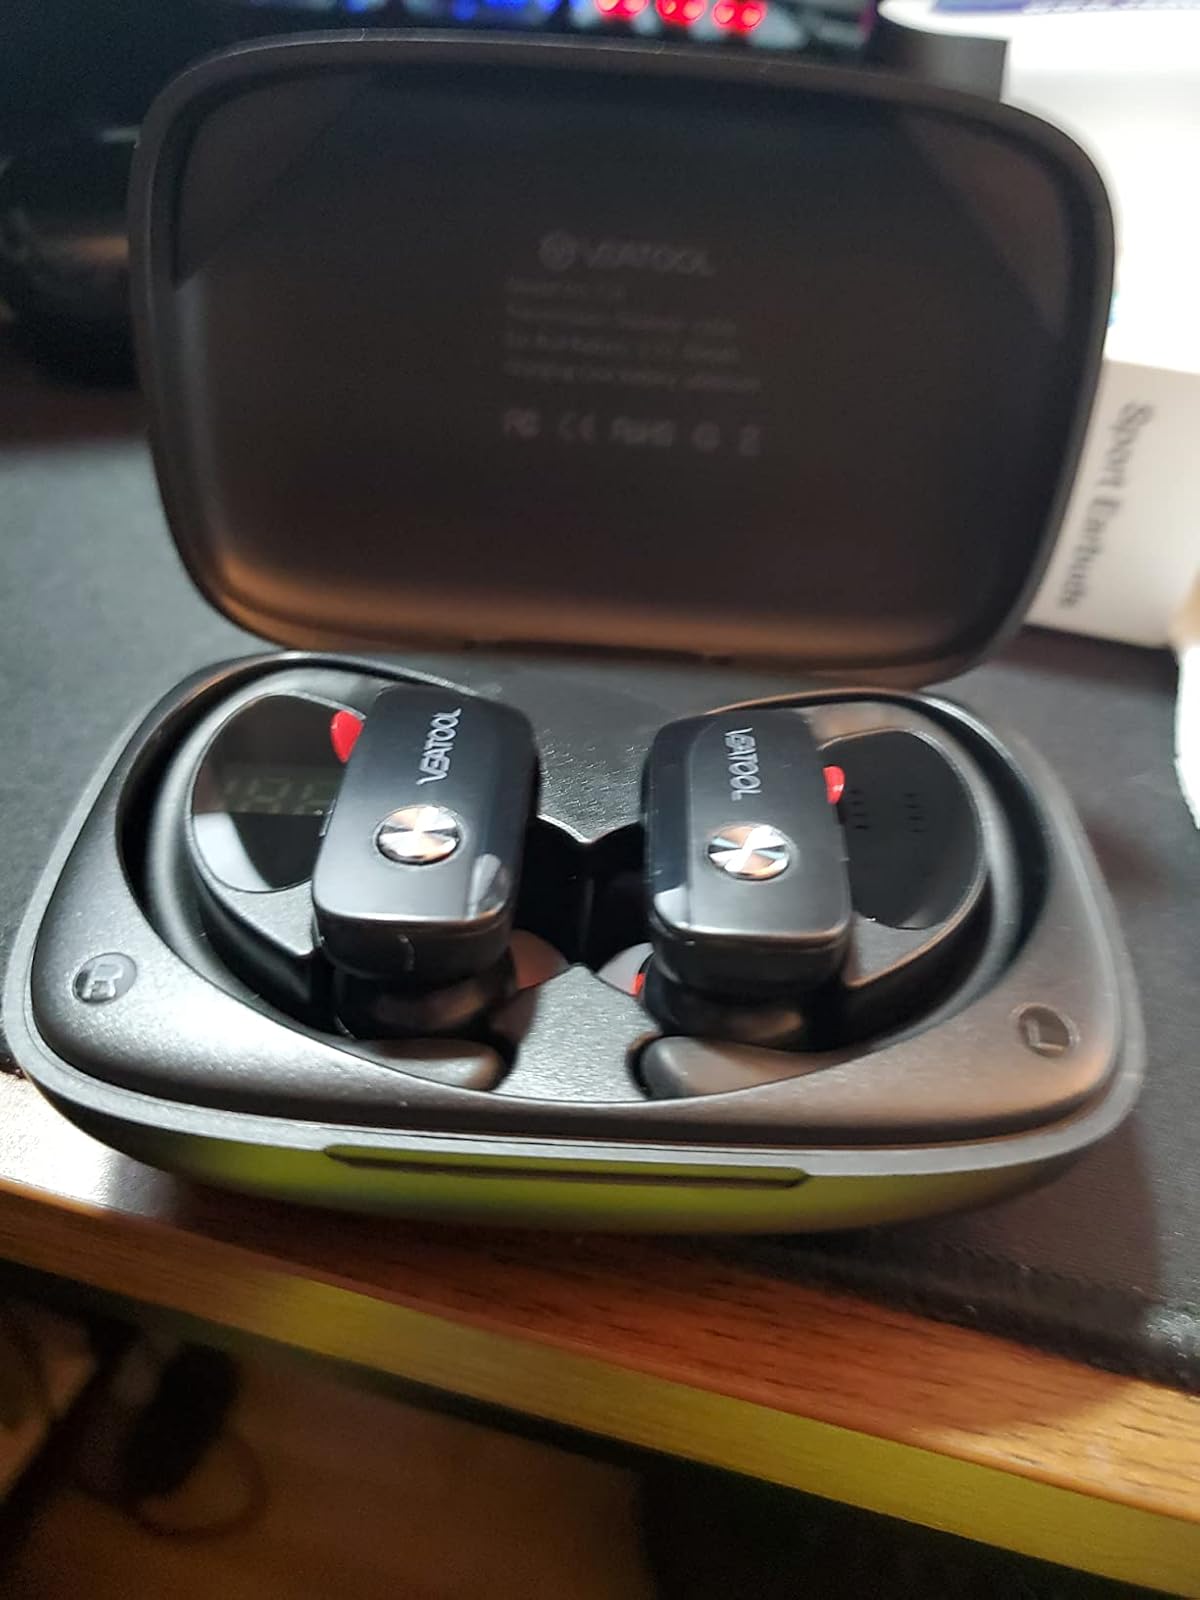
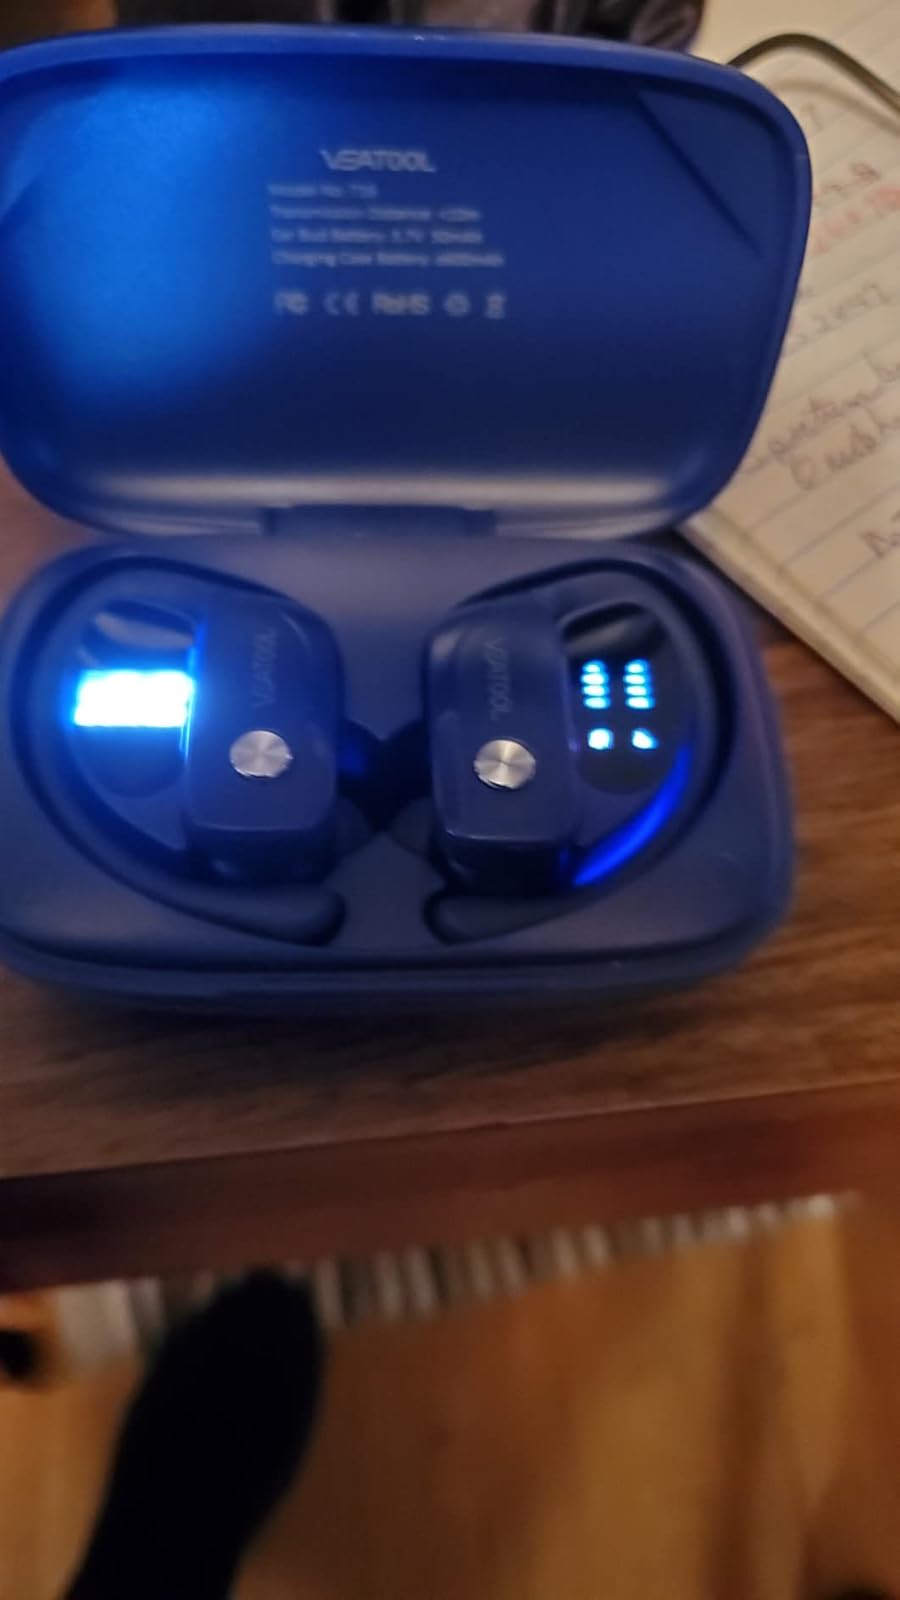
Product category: earbuds
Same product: no